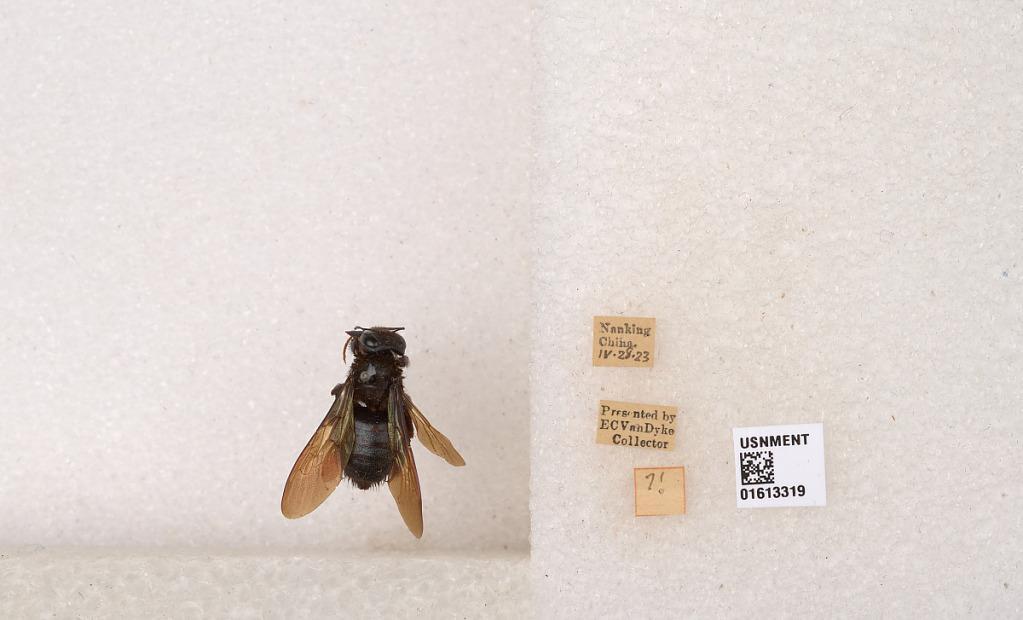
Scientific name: Xylocopa (Biluna) tranquebarorum tranquebarorum (Swederus)
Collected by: L. Thiel
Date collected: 1923-4-28
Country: China
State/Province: Jiangsu
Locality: Nanking